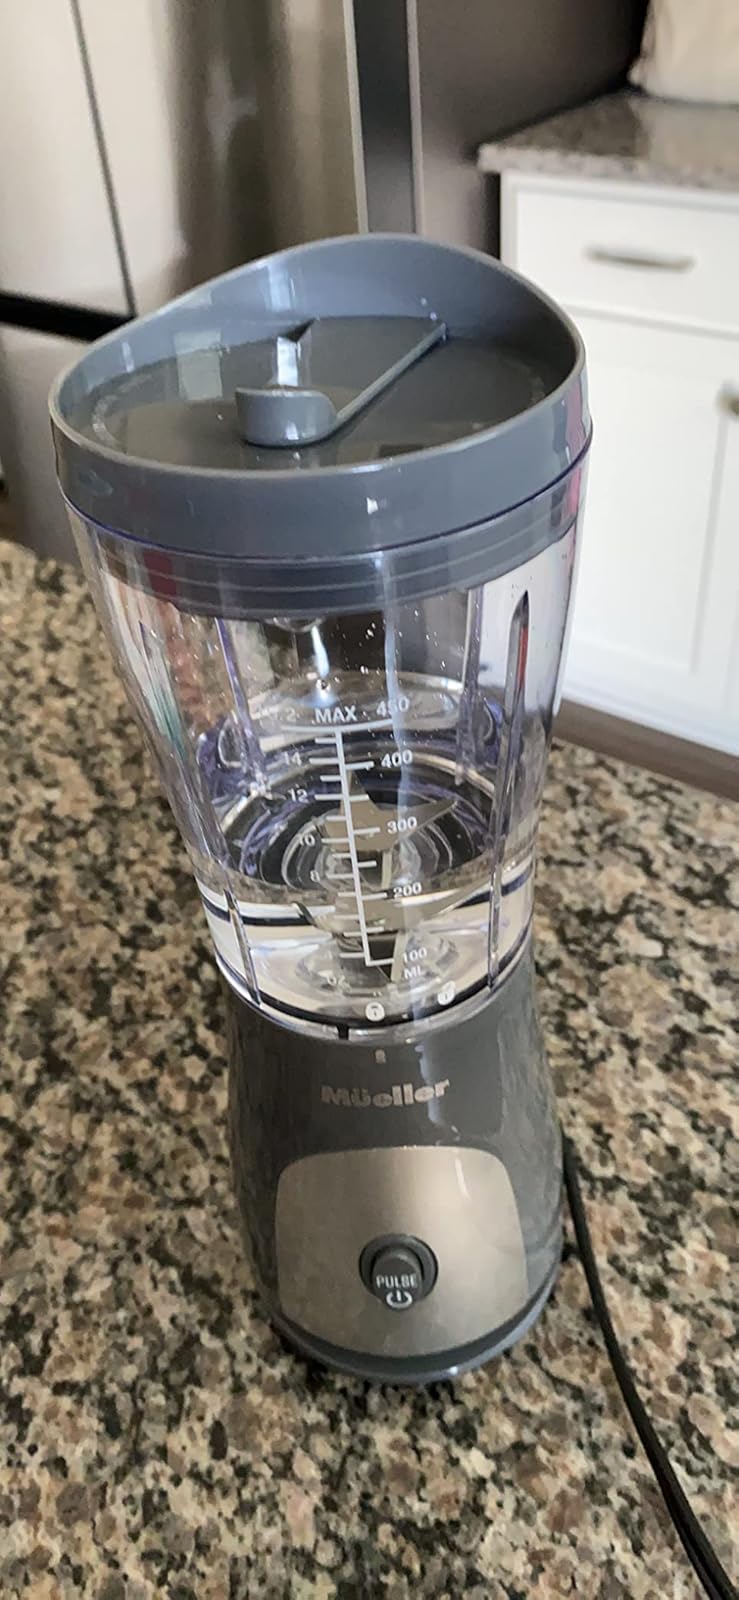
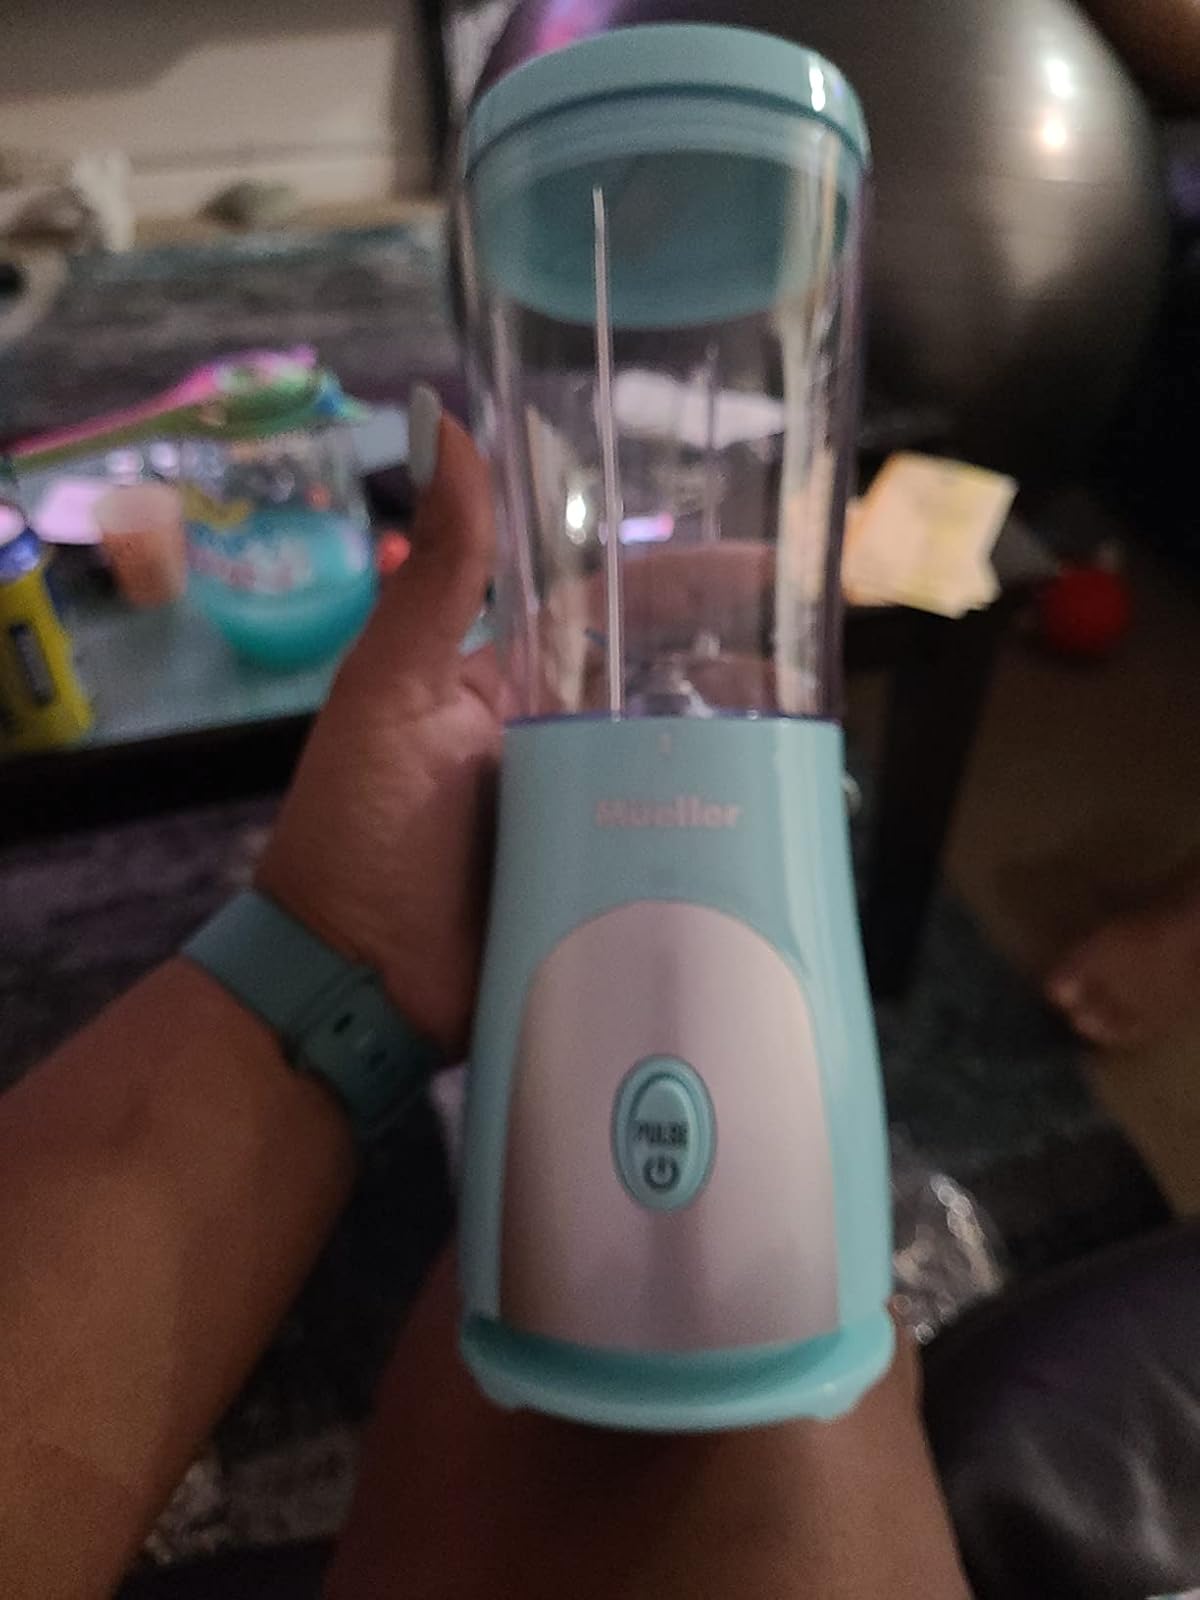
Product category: items_blender
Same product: no